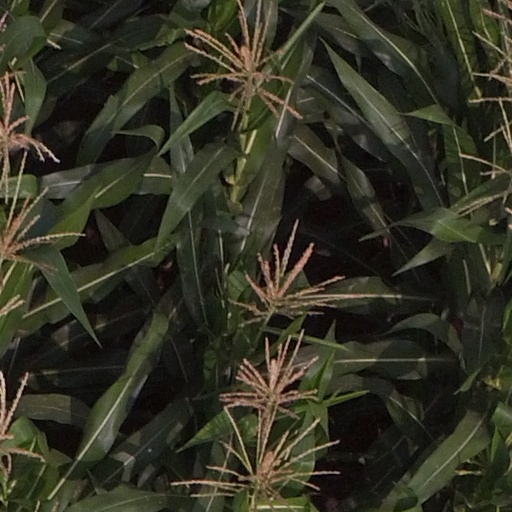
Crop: maize; corn